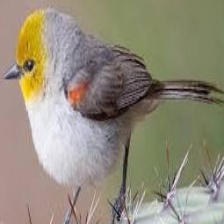
Species: VERDIN
Scientific name: AURIPARUS FLAVICEPS